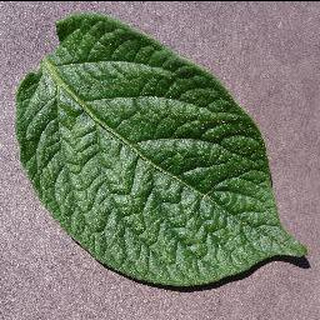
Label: healthy_potato